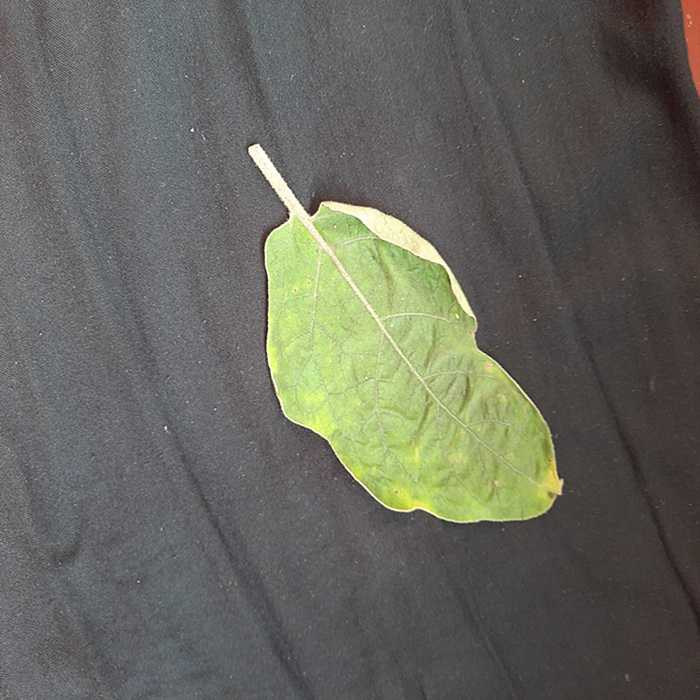
Plant: Eggplant
Label: Eggplant begomovirus